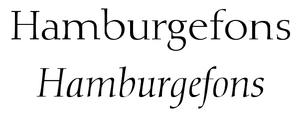
En typographie, et particulièrement en création de caractères, le mot hamburgefons, ou hamburgefonstiv, ou hamburgevons, est un mot sans signification, mais qui offre une succession de lettres qui présentent chacune, en capitales et en bas-de-casse, une forme spécifique permettant de caractériser, de différencier et d’identifier un modèle de caractère.
Gudrun von Hesse, épouse Zapf, née le 2 janvier 1918 à Schwerin et morte le 13 décembre 2019 à Darmstadt, est une typographe, créatrice de caractères, calligraphe et relieuse allemande.